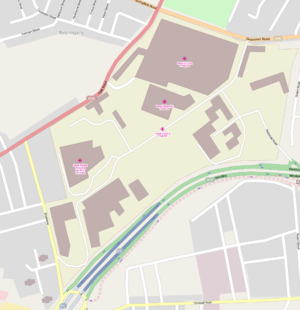
Le Royal Victoria Hospital est un hôpital à Belfast, Irlande du Nord.